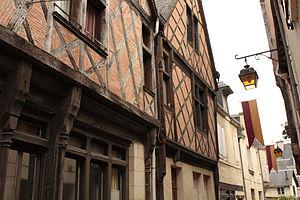
Rues de Chinon, France.
Chinon est une commune française située dans le département d'Indre-et-Loire, en région Centre-Val de Loire. C'est l'une des deux sous-préfectures d’Indre-et-Loire. Ses habitants s’appellent les Chinonais.